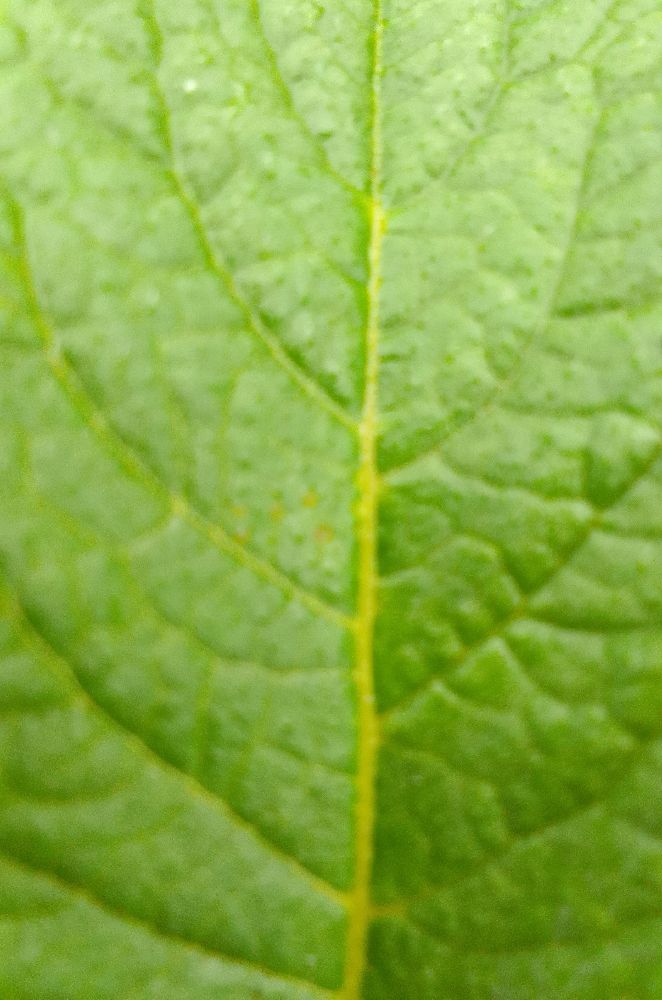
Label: Healthy